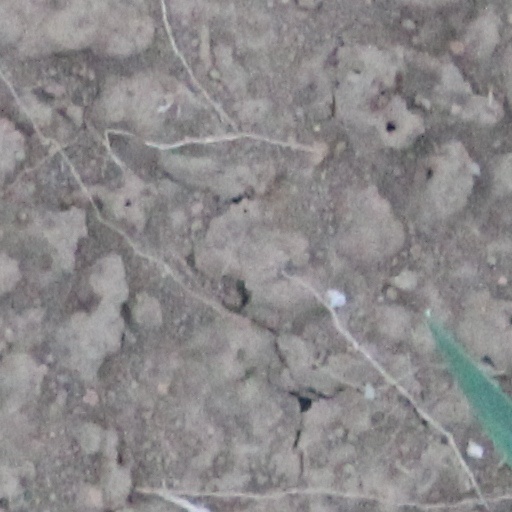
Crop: wheat